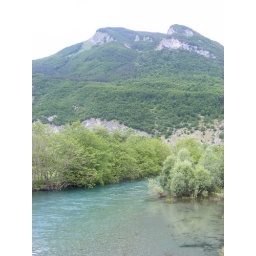
small river in northeastern Montenegro, together with river Grncar makes river Ljuca that flows into glacial lake Plav